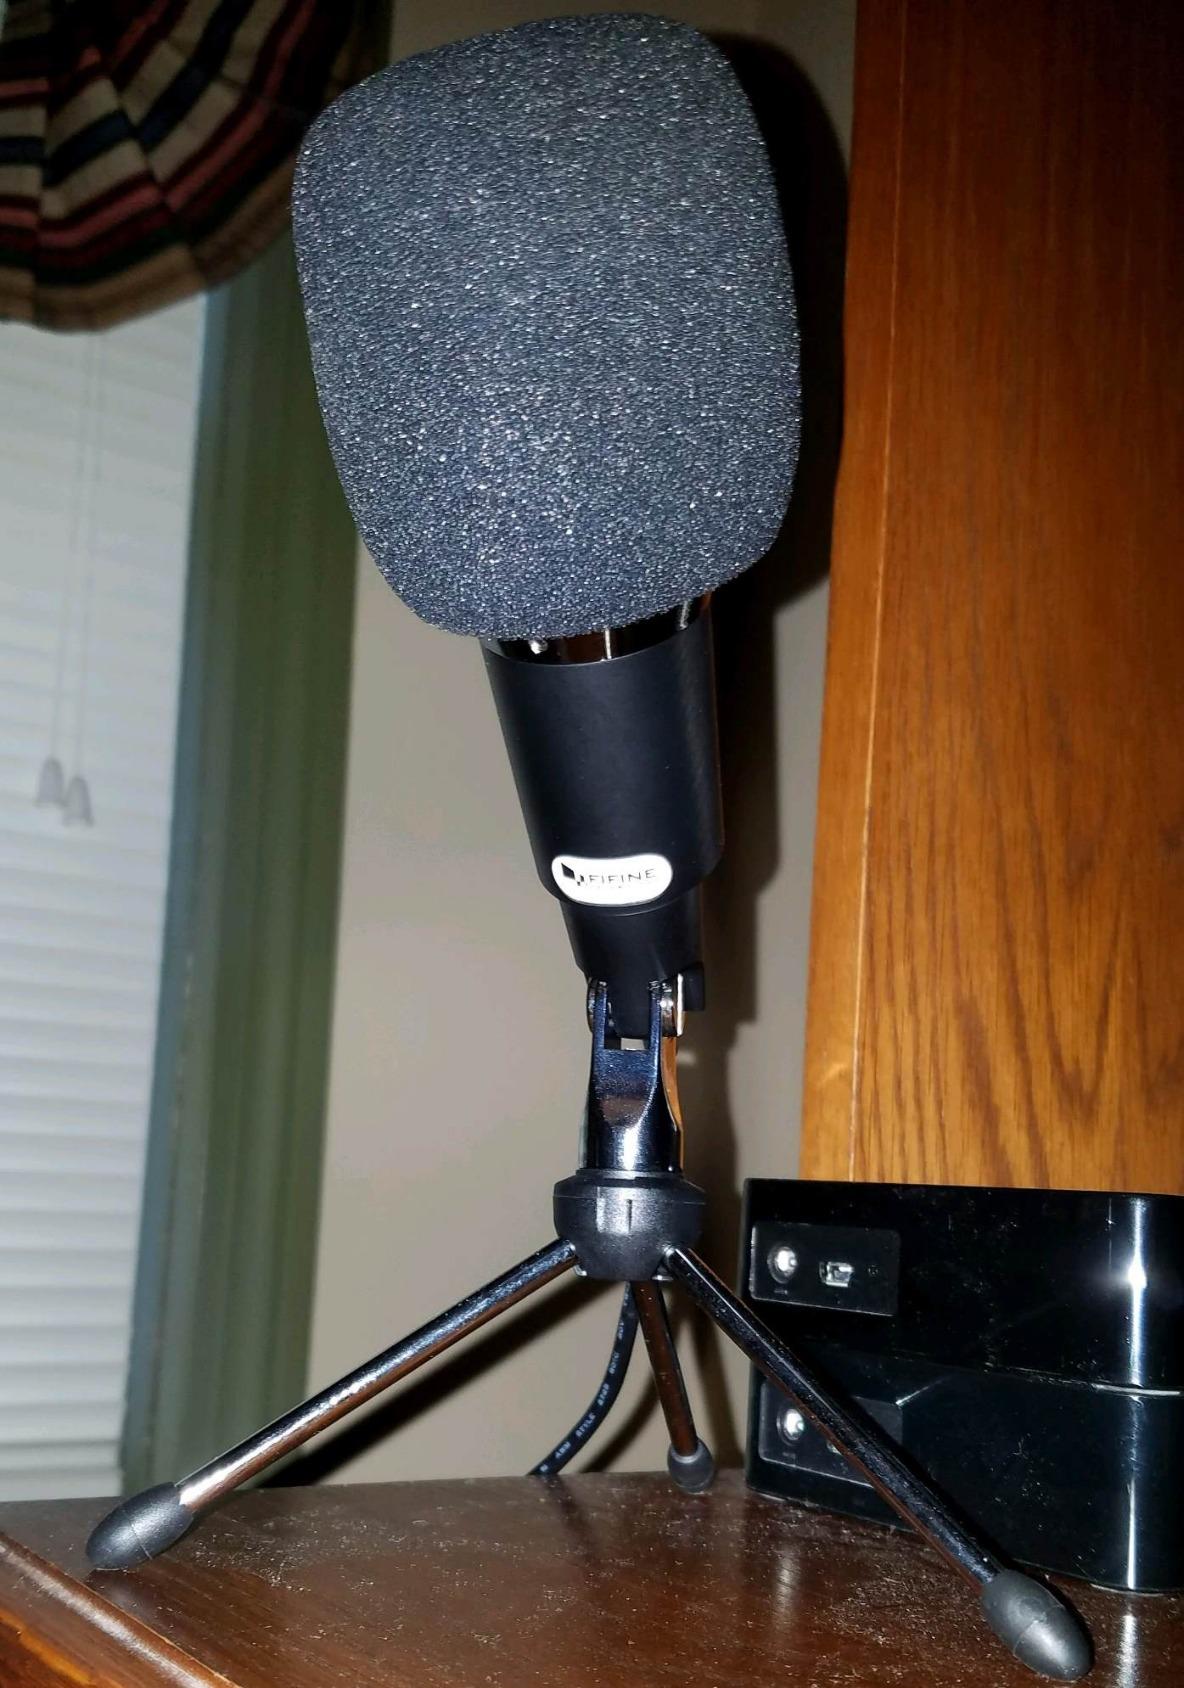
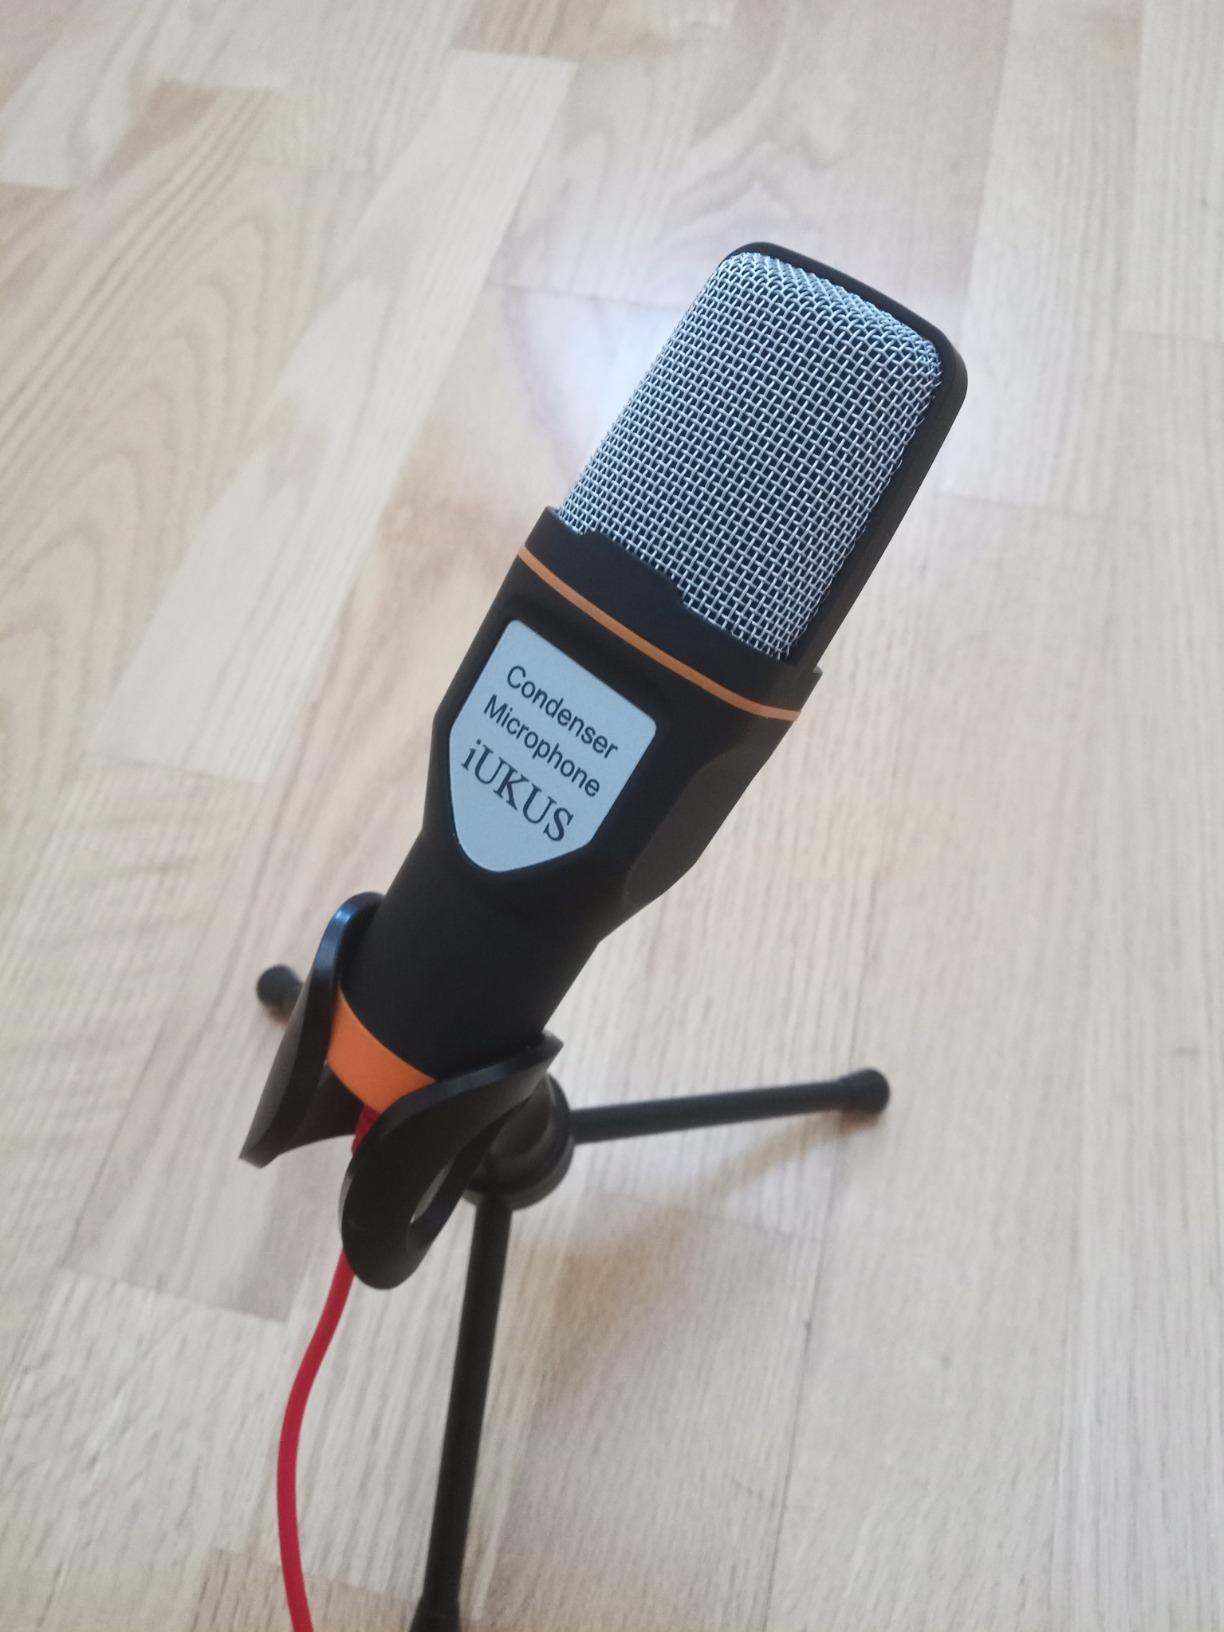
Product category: microphone
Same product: no